Newbury Comics

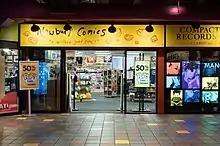
Harvard Square location

Newbury Comics is an American comic book and music retailer based in New England. Newbury Comics began as a comic book vendor on Newbury Street in Boston. The company was founded in 1978 by Massachusetts Institute of Technology students John Brusger and Mike Dreese. Dreese also published "Boston Rock", a music tabloid which was active from 1980 to 1987 that focused on punk, new wave and indie bands. There are now 29 stores in six states: four in New Hampshire, two in Rhode Island, one in Maine, two in Connecticut, and fourteen in Massachusetts. On August 20, 2016, Newbury Comics opened its first store outside of New England at the Roosevelt Field Mall in Garden City, New York. This location quickly became the #1 performing store in the chain. Since its opening, six additional locations have been opened in New York bringing its total to seven.